Artificial intelligence and elections

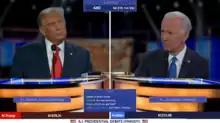
A screenshot of a deepfake video from June 2023 showing an AI-generated debate between Donald Trump & Joe Biden taken from the Twitch channel TrumporBiden2024

Generative AI capabilities allow creation of misleading content. Examples of this include text-to-video, deepfake videos, text-to-image, AI-altered image, text-to-speech, voice cloning, and text-to-text. In the context of an election, a deepfake video of a candidate may propagate information that the candidate does not endorse. Chatbots could spread misinformation related to election locations, times or voting methods. In contrast to malicious actors in the past, these techniques require little technical skill and can spread rapidly.